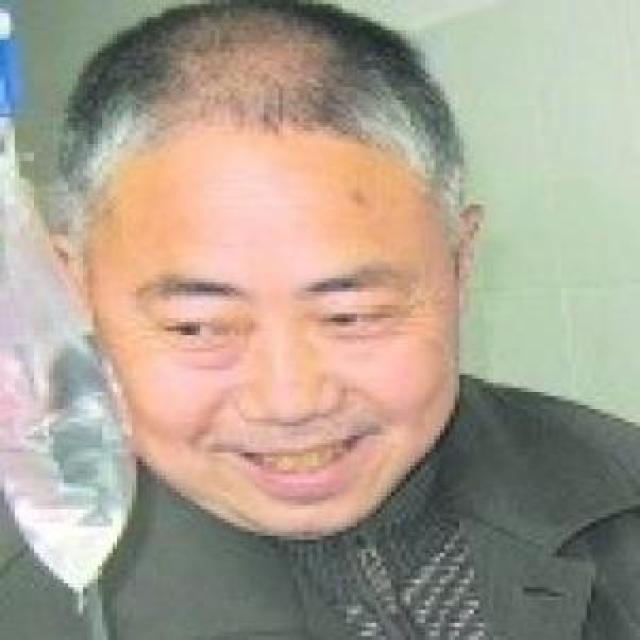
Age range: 45-64